Ángel Patrick

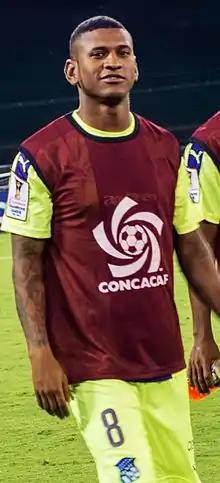
Patrick in 2015

Ángel Rogelio Patrick Garth (born February 27, 1992) is a Panamanian former professional footballer who played as a right-back.